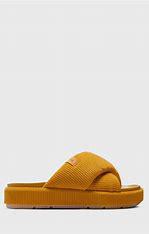
Brand: Jordan
Model: Sophia